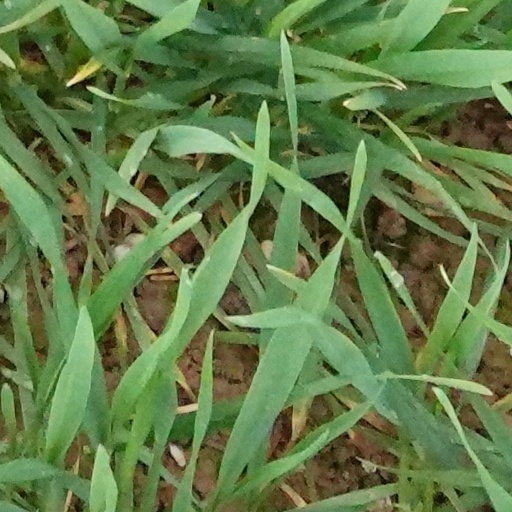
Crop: wheat